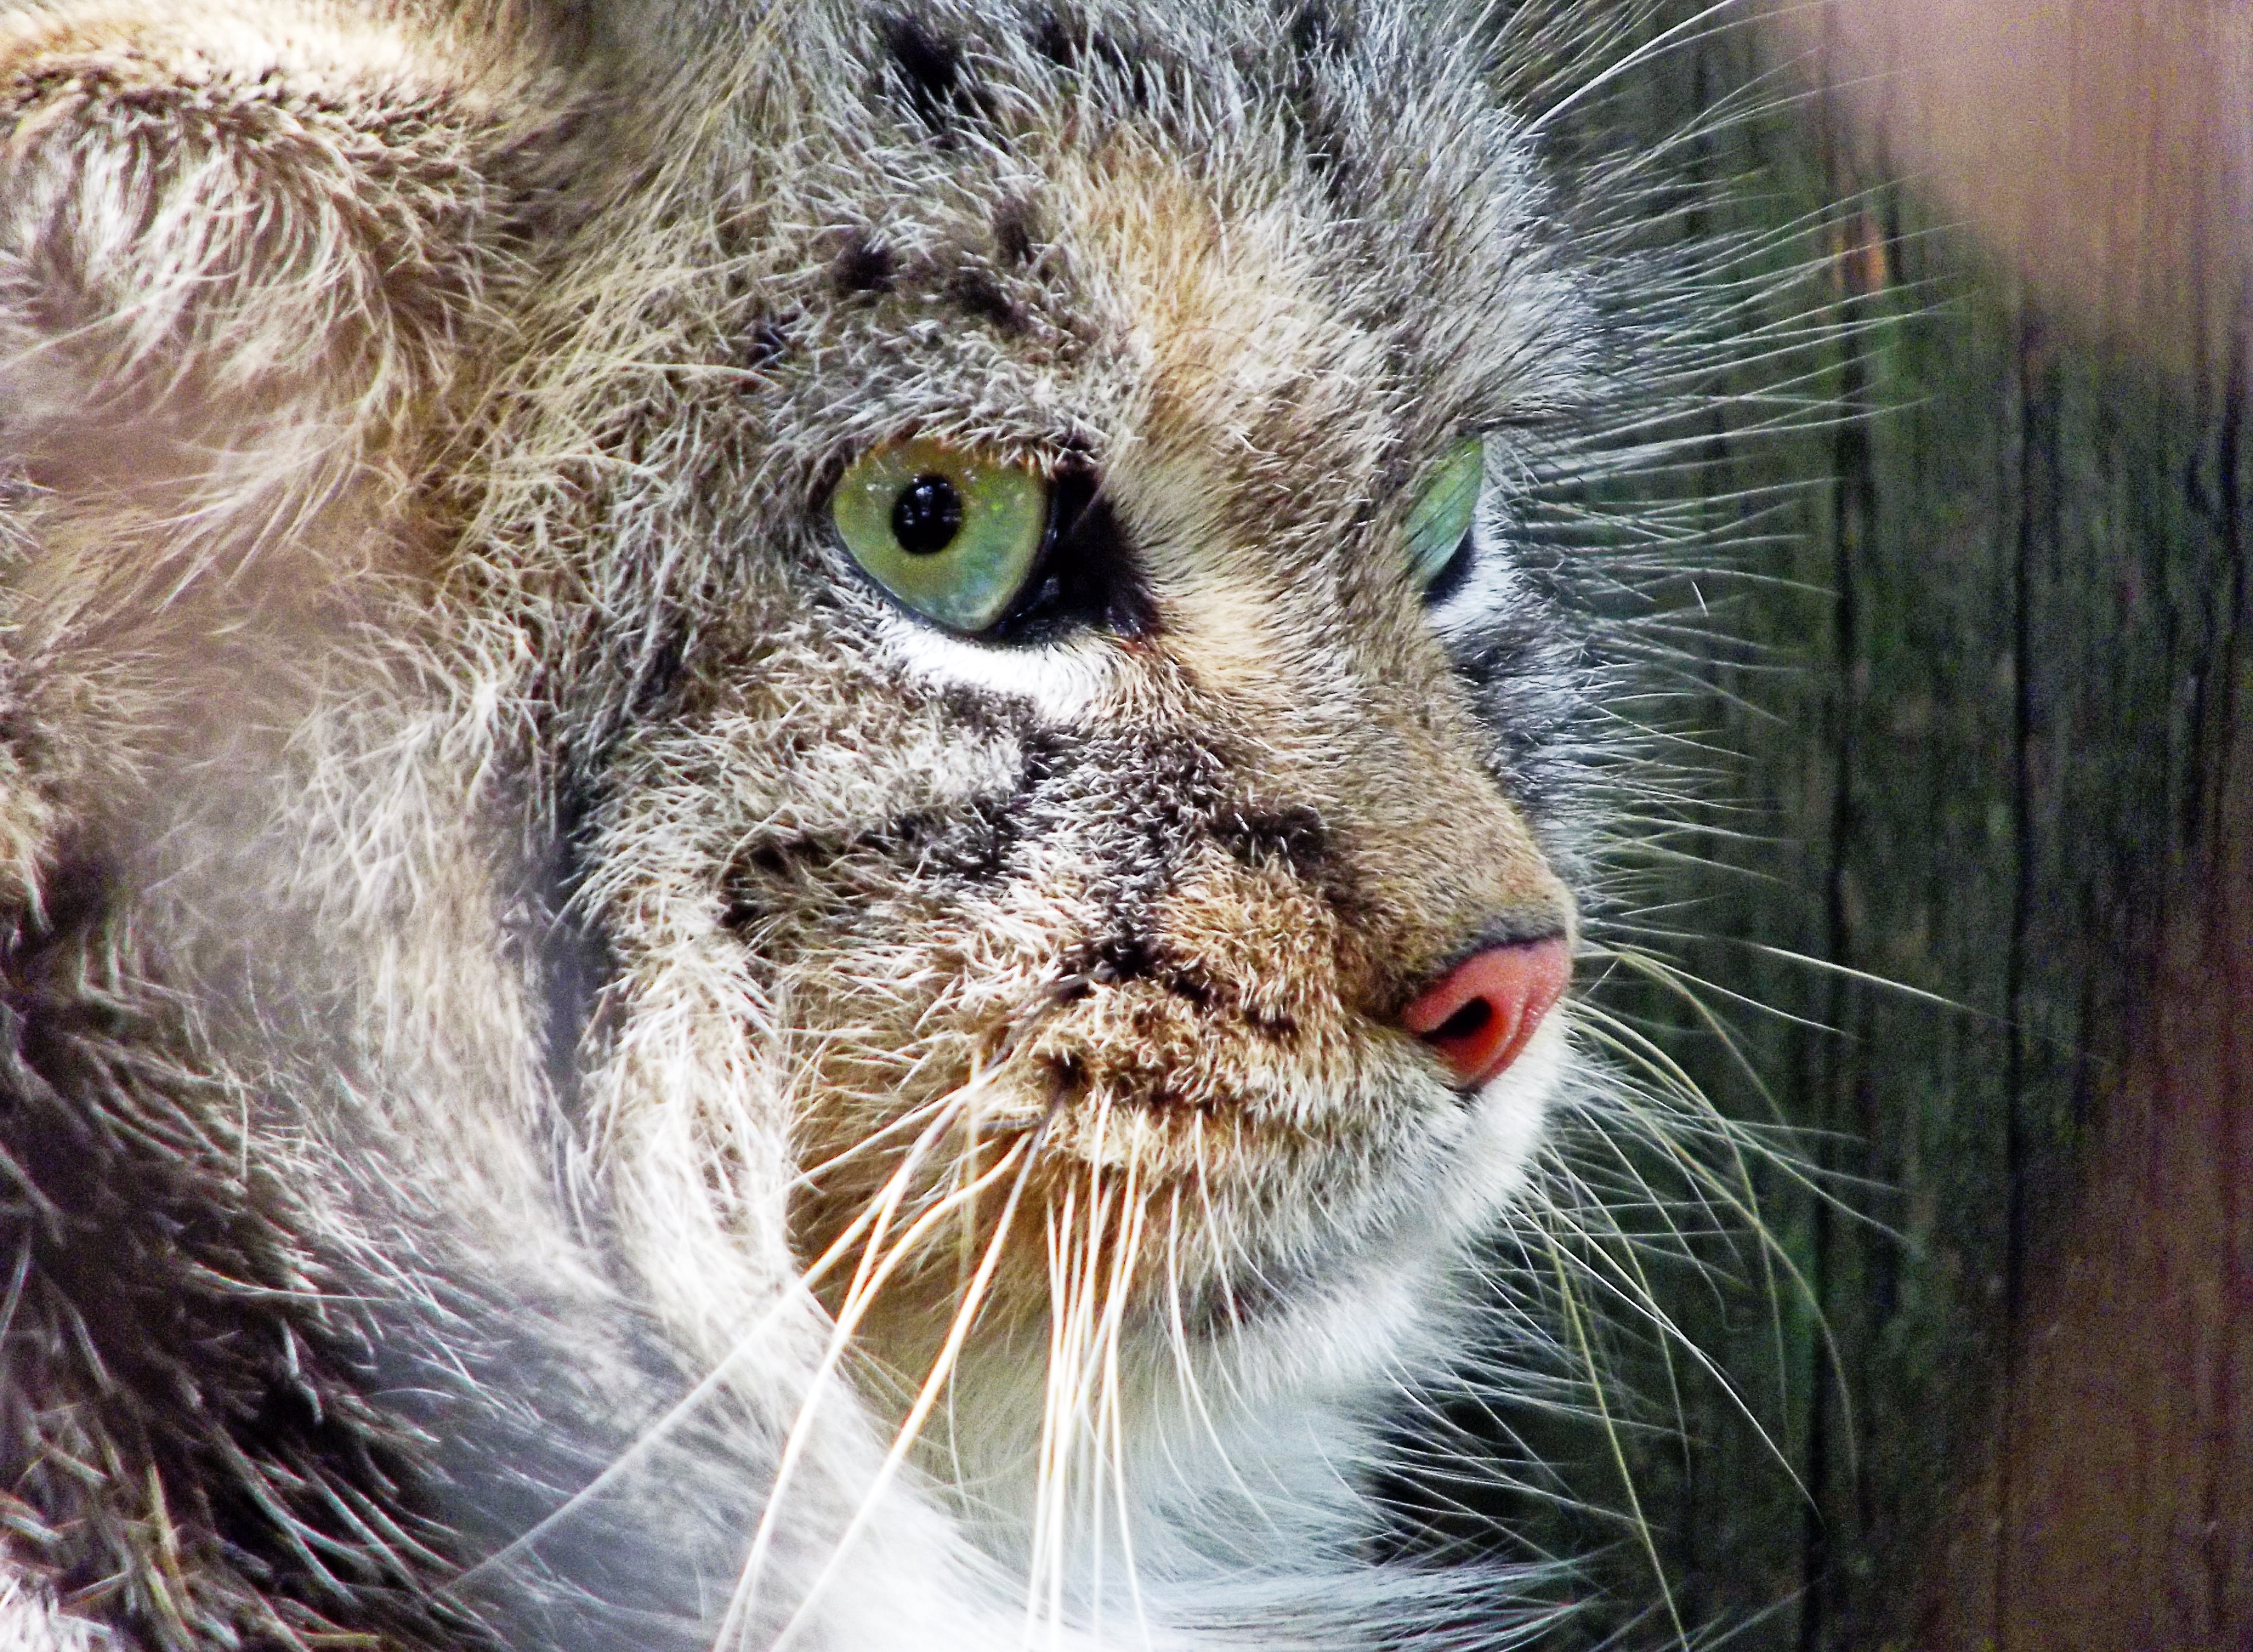
wildlife, cat, mammal, fauna, close up, nose, whiskers, snout, eye, beast, vertebrate, wild cat, small to medium sized cats, cat like mammal, manul